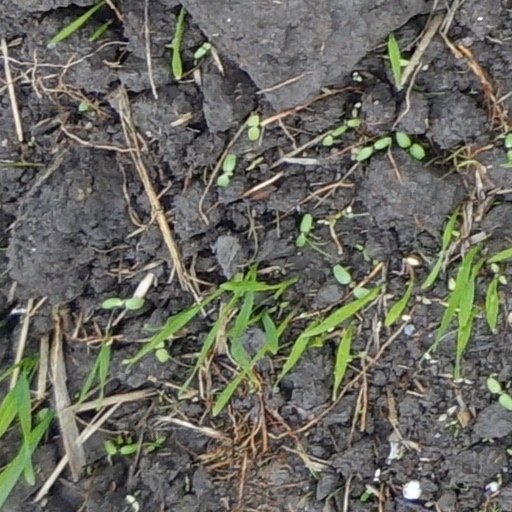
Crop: wheat